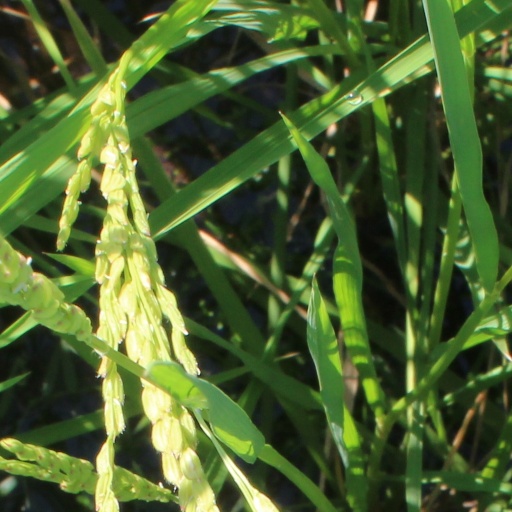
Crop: rice